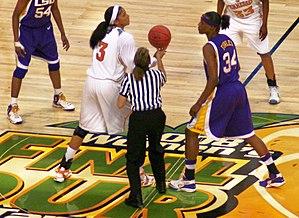
La saison WNBA 2015 est la dix-neuvième saison de la Women's National Basketball Association. La saison régulière commence le 5 juin 2015.